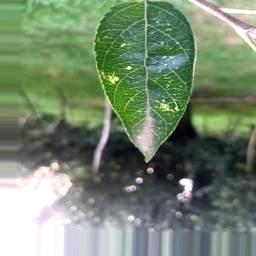
Label: Apple_Mosaic